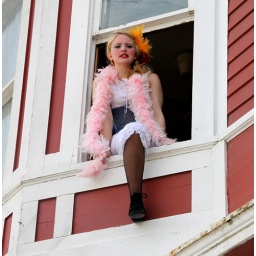
Girl in period dress shouting the attractions of a vaudeville show for the Cruise ship tourists.